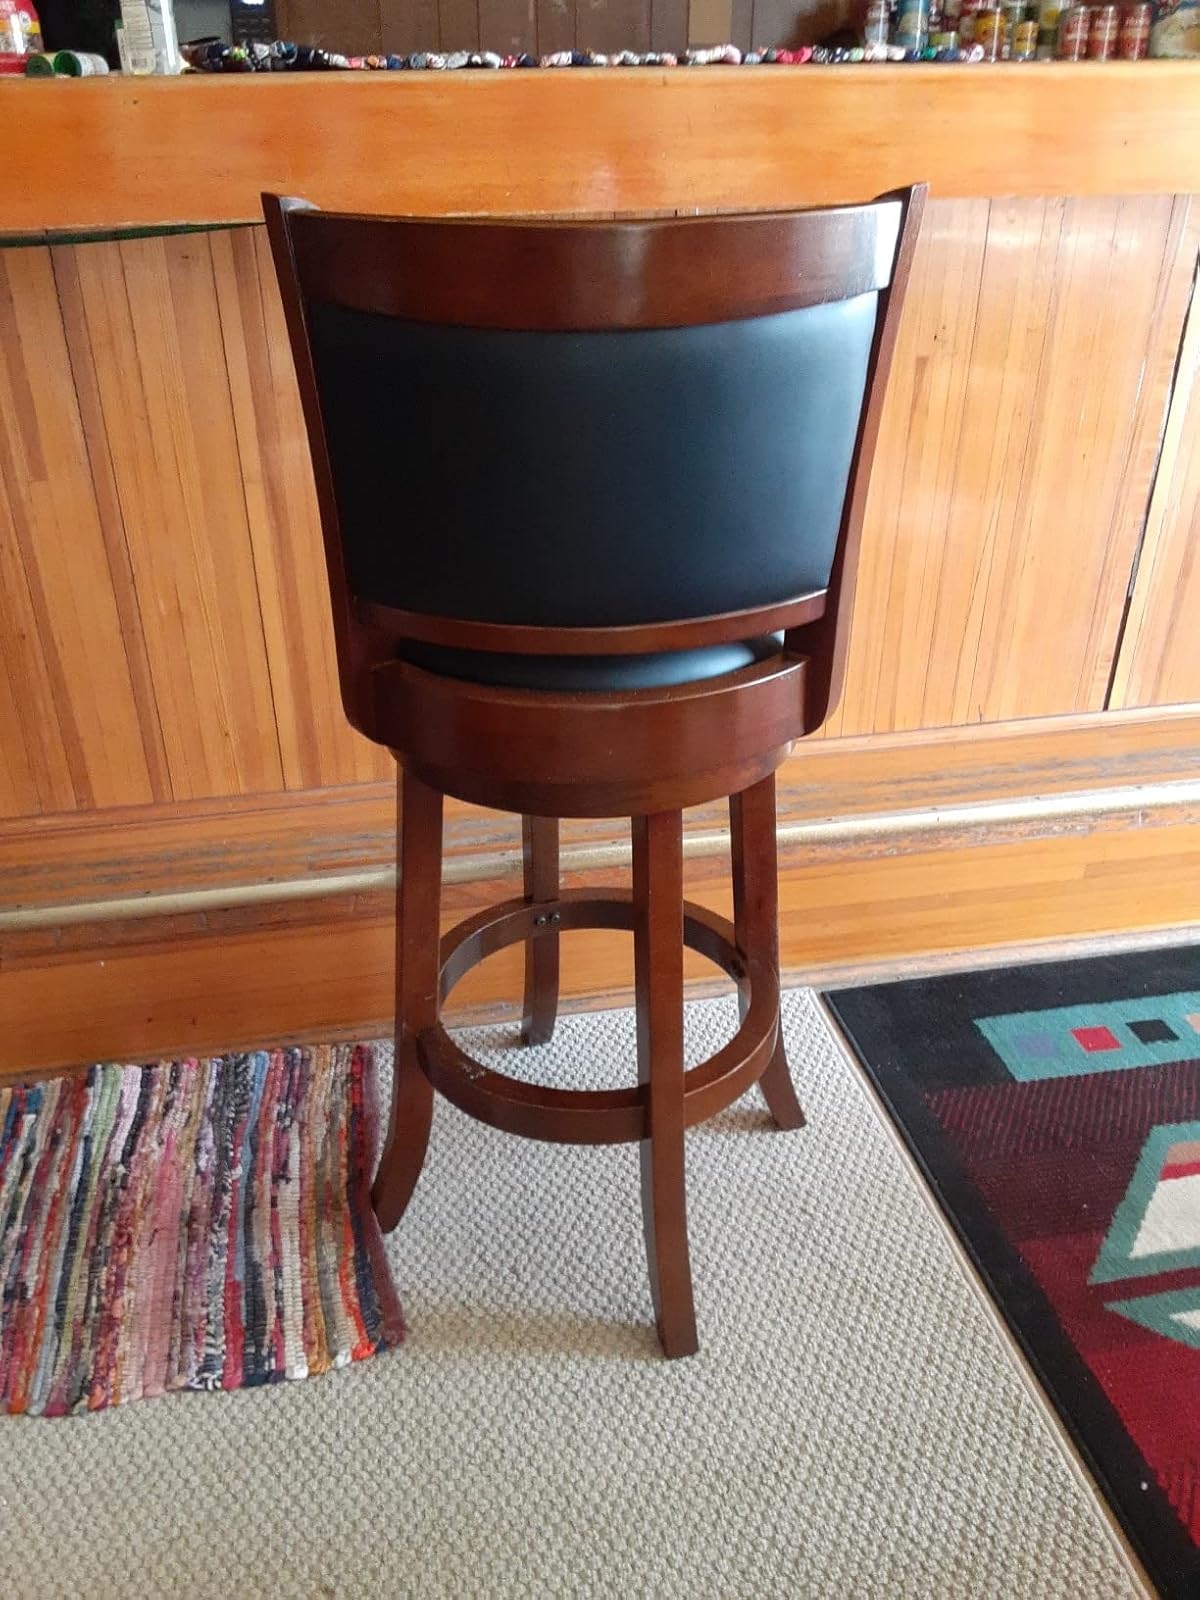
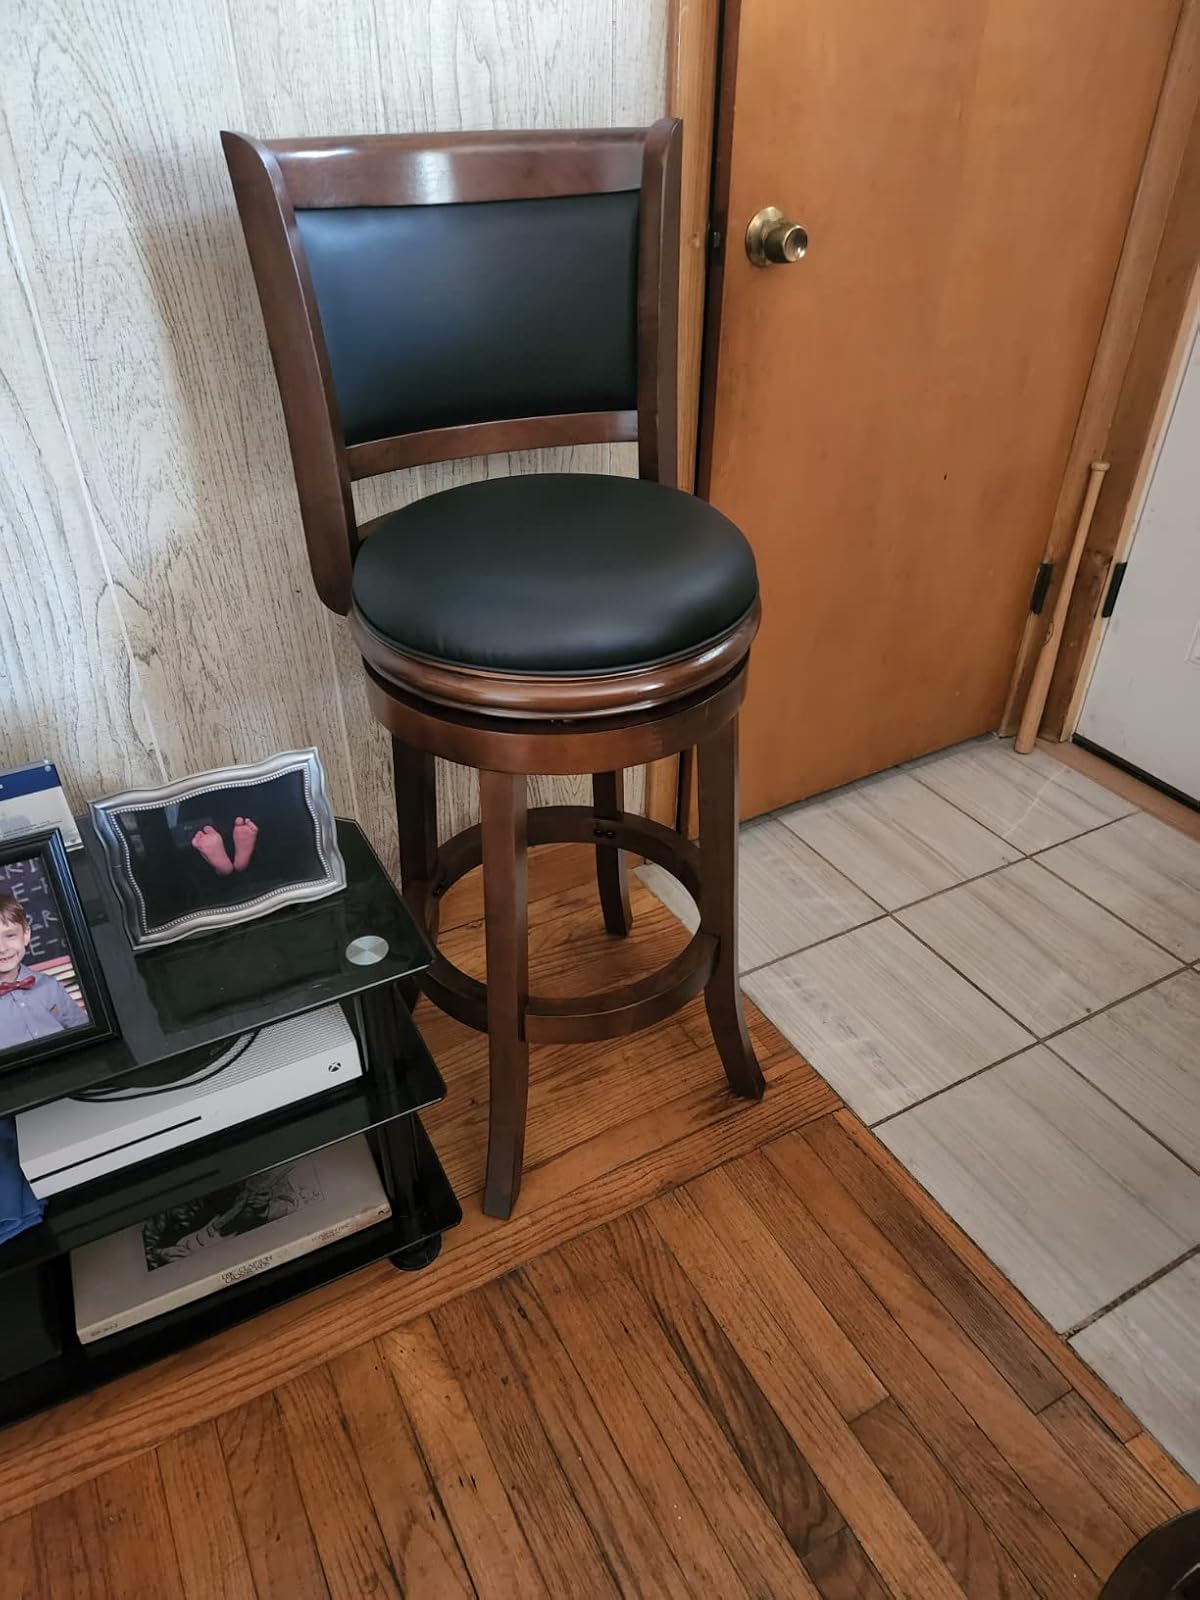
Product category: stool
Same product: yes